Dracy-Saint-Loup

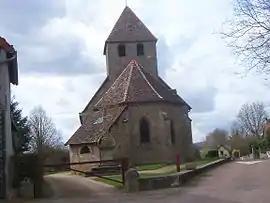
The church in Dracy-Saint-Loup

Dracy-Saint-Loup is a commune in the Saône-et-Loire department in the region of Bourgogne-Franche-Comté in eastern France.